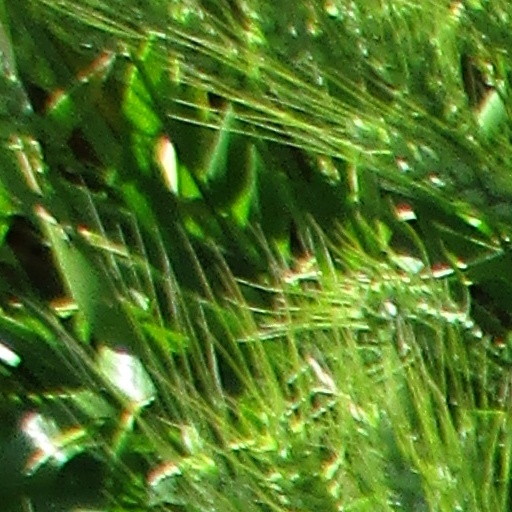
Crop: wheat